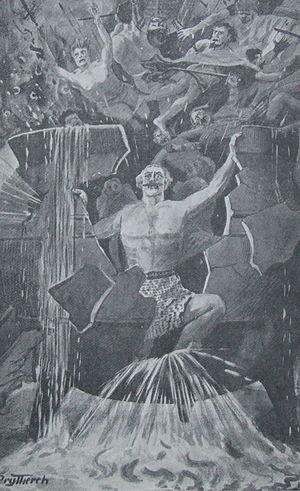
Dans la mythologie celtique brittonique, Evnissyen est le prototype du personnage malfaisant. Il apparaît dans la Deuxième Branche du Mabinogi : « Le Mabinogi de Branwen ». Fils de Penarddun et Euroswydd, il a un frère jumeau, Nissyen. et il est le demi-frère de Manawyddan Fab Llyr, Bran le Béni et Branwen, fils et fille de Llyr. Il est à l’origine d’une guerre à outrance entre Gallois et Irlandais.